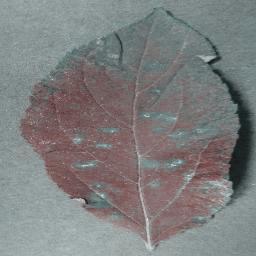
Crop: apple
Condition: cedar_rust